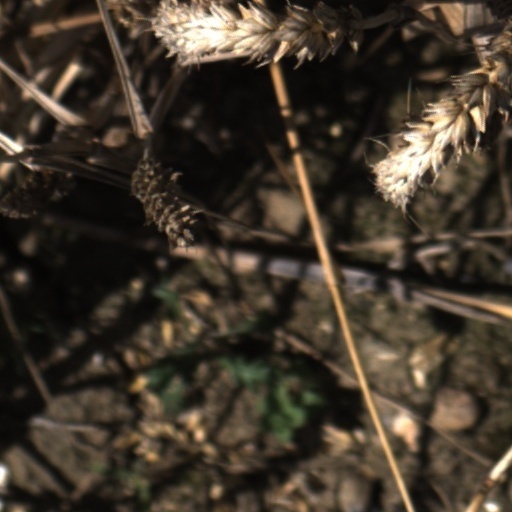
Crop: wheat